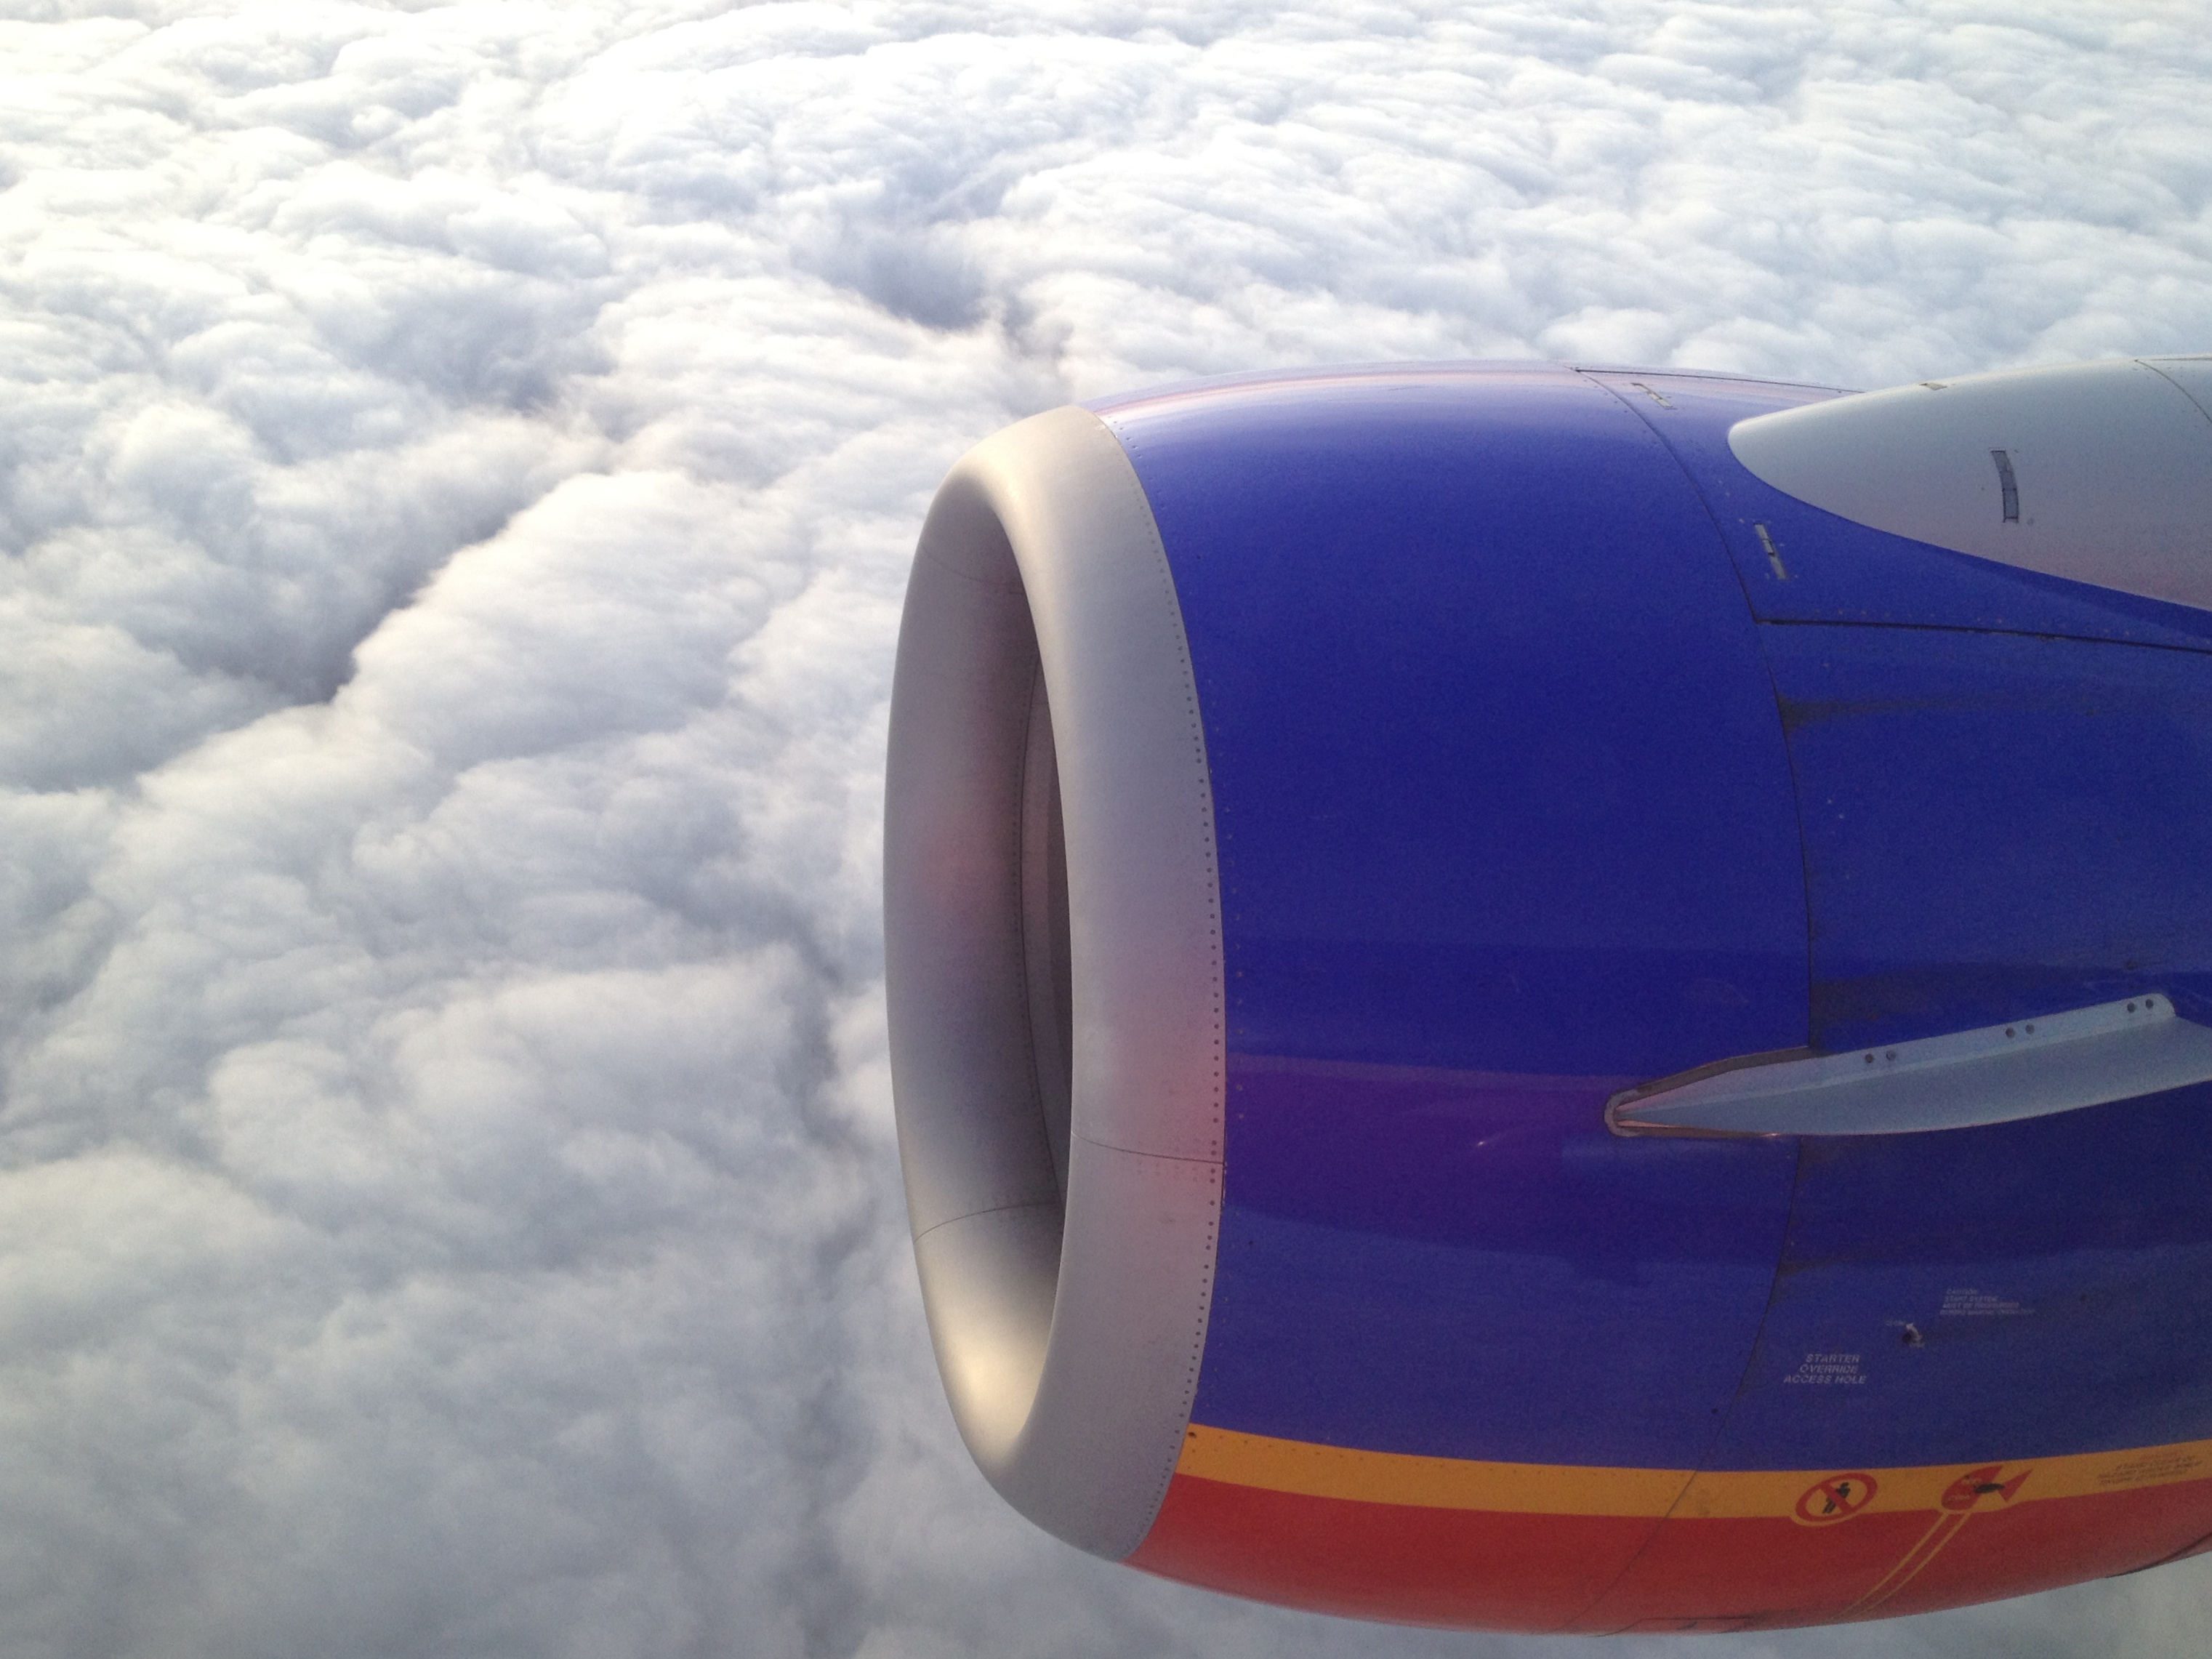
wing, cloud, airplane, aircraft, vehicle, aviation, flight, blue, dailycreate, tdc42, atmosphere of earth, aircraft engine